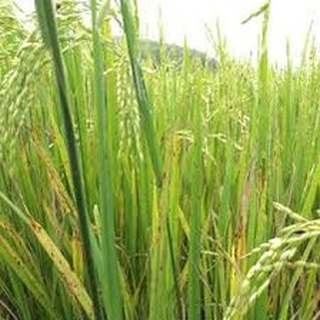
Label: wheat_tan_spot